Transworld Snowboarding (video game)

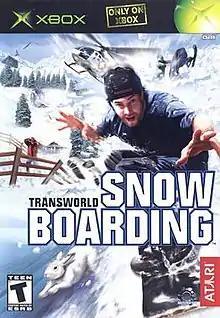

Transworld Snowboarding is a snowboarding video game developed by Housemarque and published by Infogrames, released in 2002, for the Xbox. It is a sequel to "Supreme Snowboarding".